Napoleon Leading the Army over the Alps

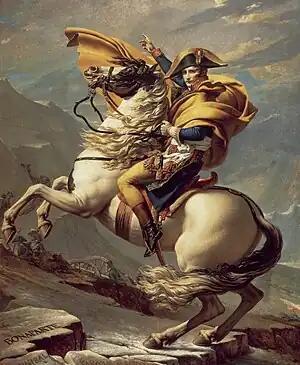
Jacques-Louis David's painting

The basic composition of Wiley's painting is similar to the well-known portrait of Napoleon Bonaparte by Jacques-Louis David, and the two paintings share many elements.